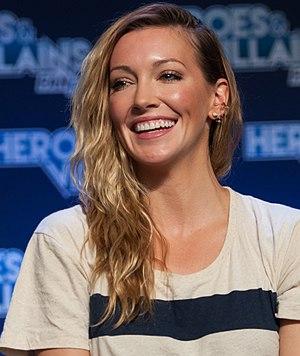
Arrow est une série télévisée américaine en 170 épisodes de 42 minutes créée par Andrew Kreisberg, Greg Berlanti et Marc Guggenheim, diffusée du 10 octobre 2012 au 28 janvier 2020 sur le réseau The CW aux États-Unis et sur le réseau CTV au Canada pour les quatre premières saisons, sur CTV Two pour la cinquième et sixième saison, et sur Space depuis la septième saison. La série est basée sur le comics de Green Arrow édité par DC Comics.
Crisis On Infinite Earths est le nom du sixième crossover annuel de l'Arrowverse, en cinq épisodes, comprenant successivement un épisode de Supergirl, Batwoman, Flash, Arrow et Legends of Tomorrow. Sa première diffusion s'est faite sur trois jours, entre le 8 et le 10 décembre 2019 puis le 14 janvier 2020 sur The CW. Il est librement adapté de l'arc des comics du même nom.